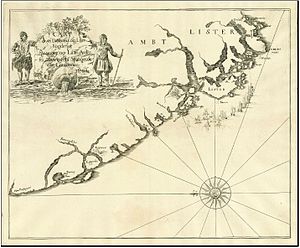
Christian 6. / Regeringstid / Norgesrejsen i 1733
Kobberstik fra Christian VI.'s rejse til Norge i fra Dahlerens og Lister Fogderi i Sydnorge (1733).
Fra Christian VI's rejse til Norge i 1733. Cart over Dahlerens og Lister Fogderier ...
Christian 6. var konge af tvillingrigerne Danmark og Norge fra 1730 til 1746. Han tilhørte den oldenborgske slægt.